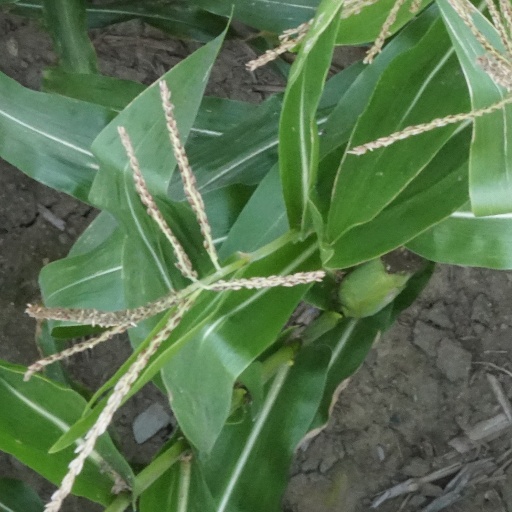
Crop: maize; corn